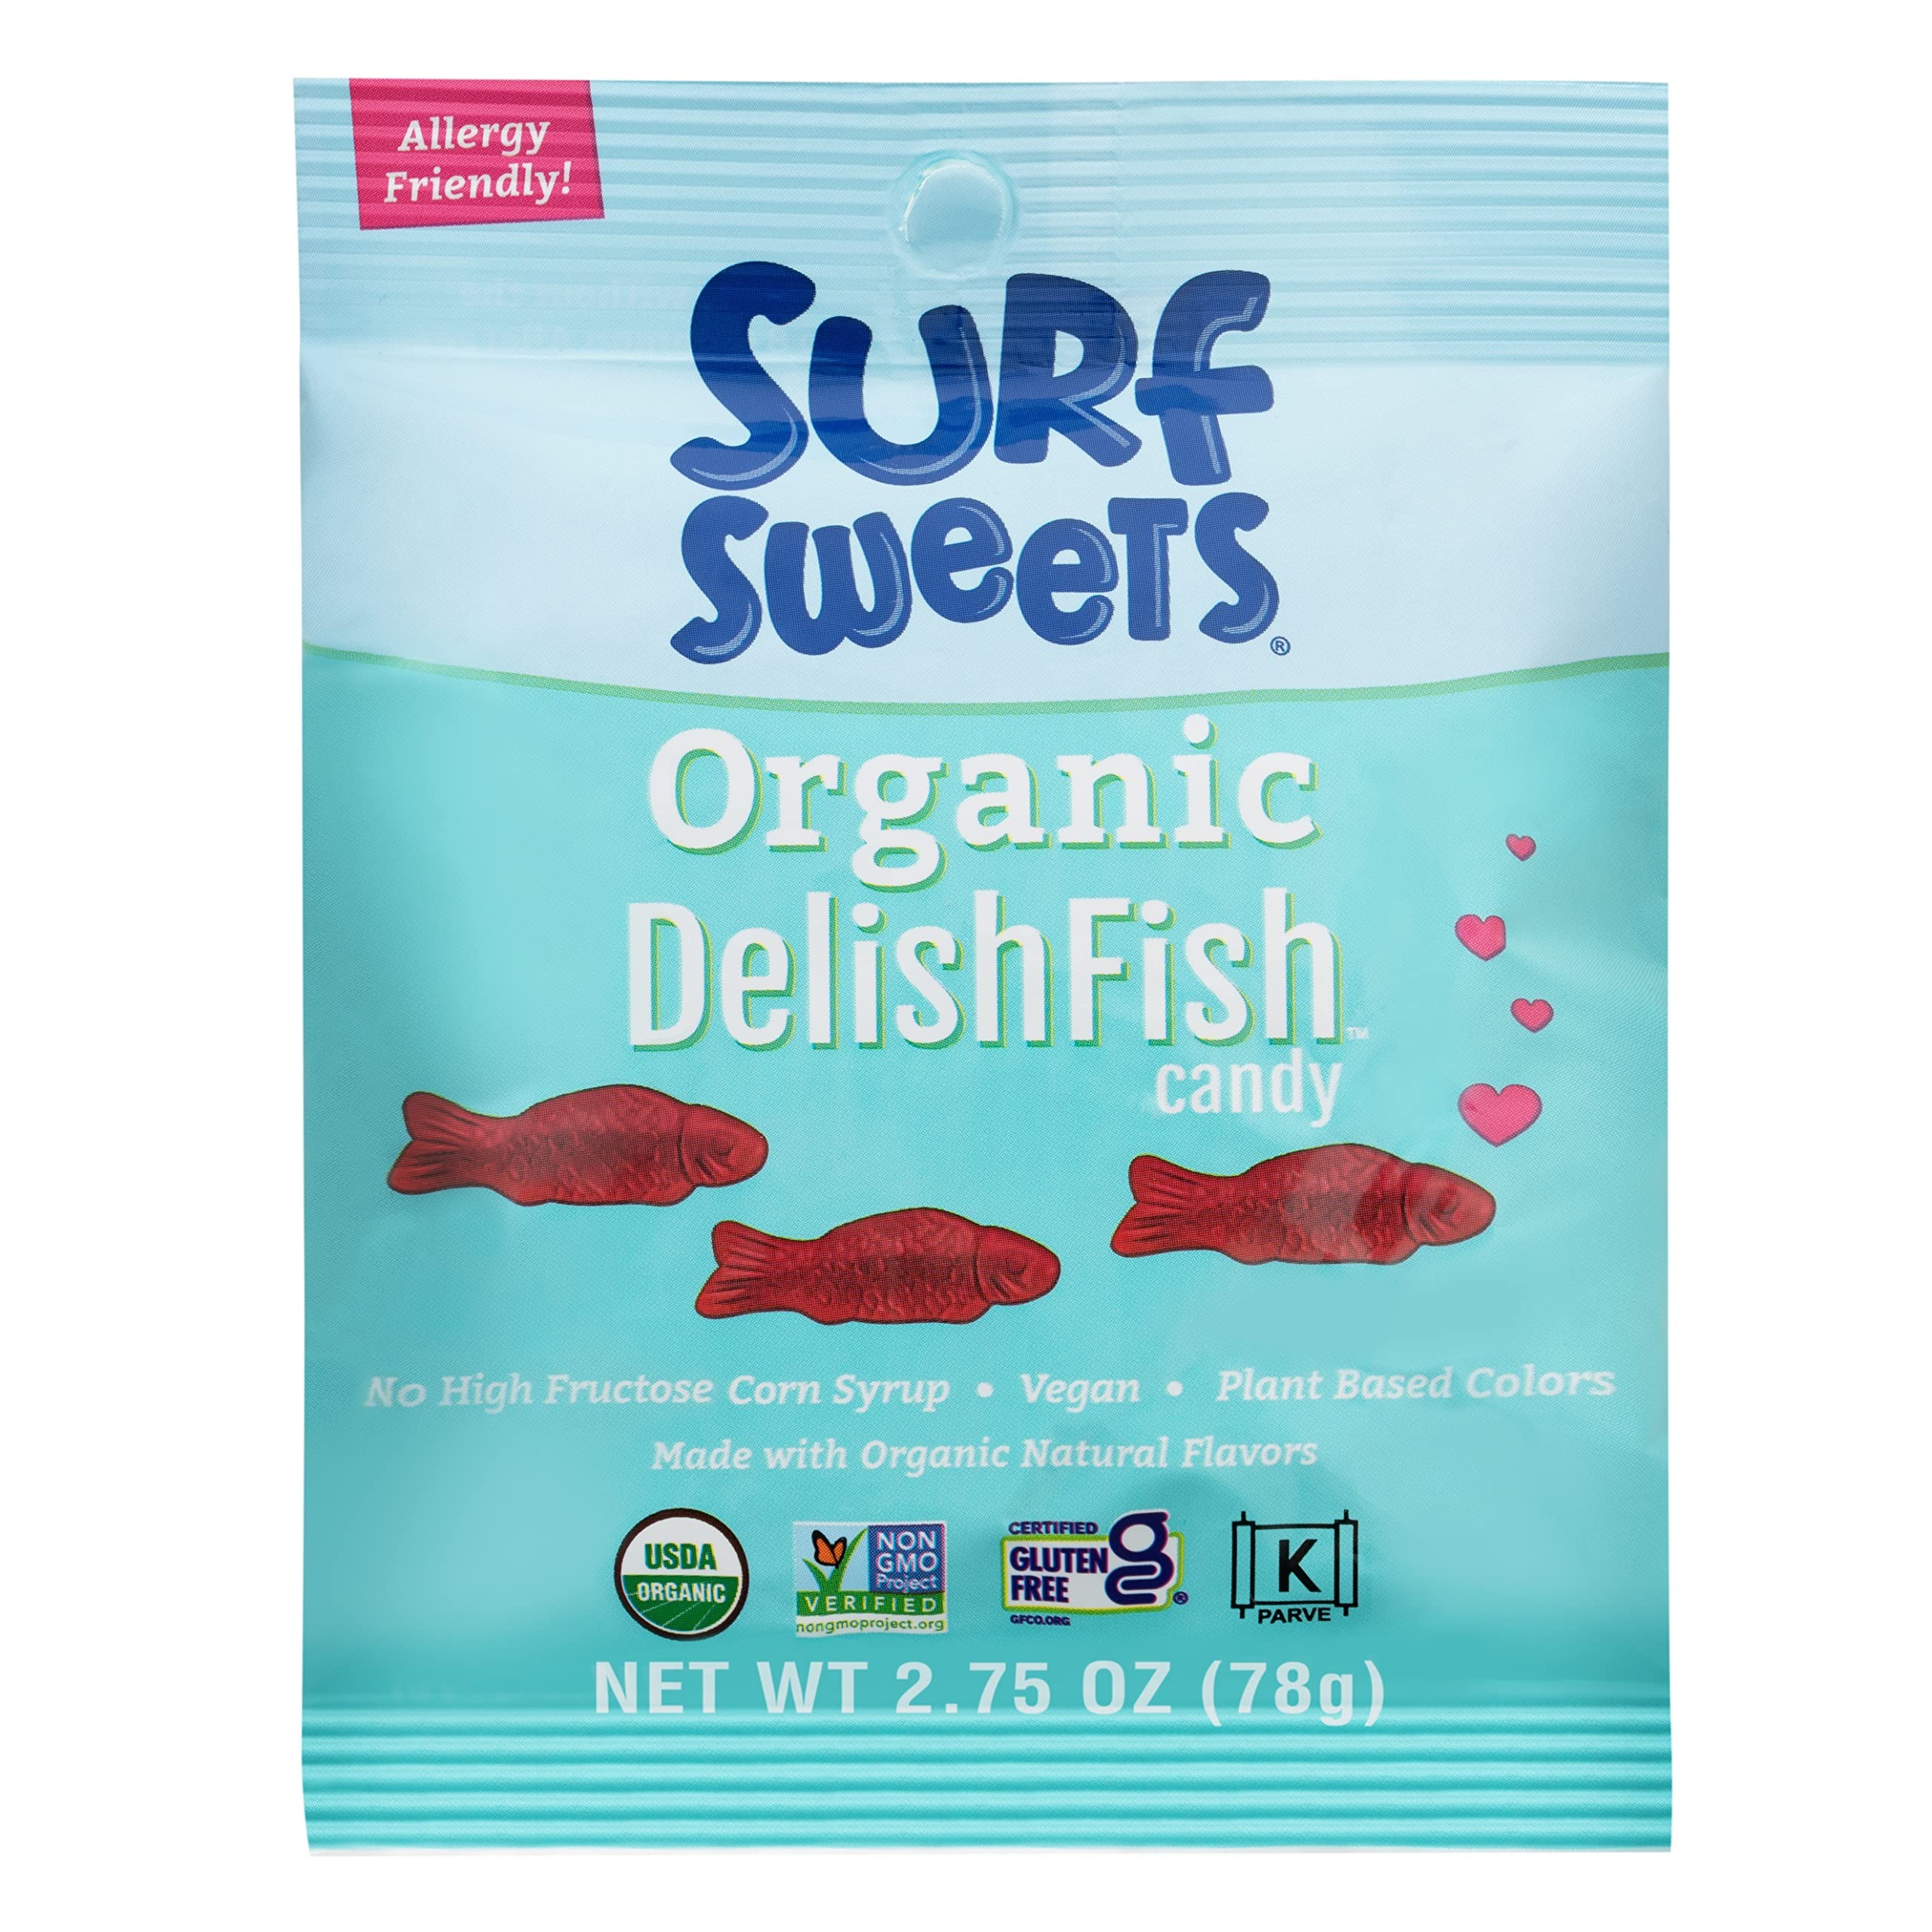
Item Name: Surf Sweets Organic DelishFish Candy - Sweet Vegan Candy Fish, Gluten Free Snack for Kids and Adults, Kosher, Raspberry Fruit Flavor, Sweetened with Organic Cane Sugar - 2.75 oz Bag (Pack of 12)
Bullet Point 1: ORGANIC SWEET FISH: Enjoy our fun fish shaped candy made with USDA Organic Certified ingredients, delivering a deliciously sweet treat that's perfect for kids, adults, and special occasions
Bullet Point 2: GUMMY FISH ALTERNATIVE: Sweet's candy fish are vegan. They are also non GMO project verified, certified gluten free, and kosher. Enjoy their sweet fruity taste with confidence
Bullet Point 3: ALLERGY FRIENDLY CANDY: Just keep swimming with our fish shaped candy. These delicious treats are made without the top 9 allergens, including gluten and nuts
Bullet Point 4: SWEETENED NATURALLY: DelishFish candy is sweetened with organic cane sugar rather than high fructose corn syrup. We use plant-based colors and organic natural flavors for that raspberry taste
Bullet Point 5: IDEAL FOR ANY OCCASION: Enjoy this tasty treat for road trips, movie nights, parties, holidays, or even as a lunchbox surprise. It's easy to get hooked on Surf Sweets DelishFish
Value: 5.75
Unit: Ounce

Price: 58.99